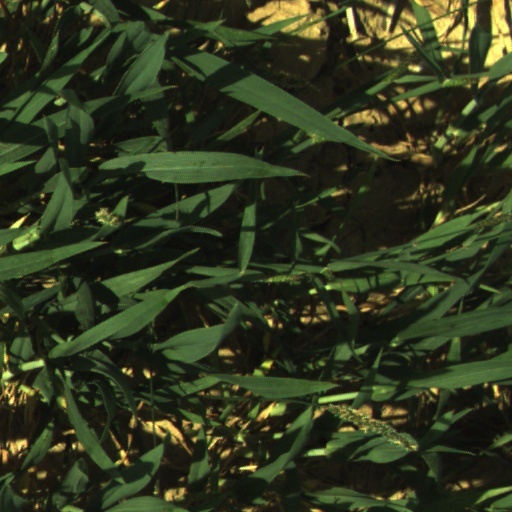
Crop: wheat